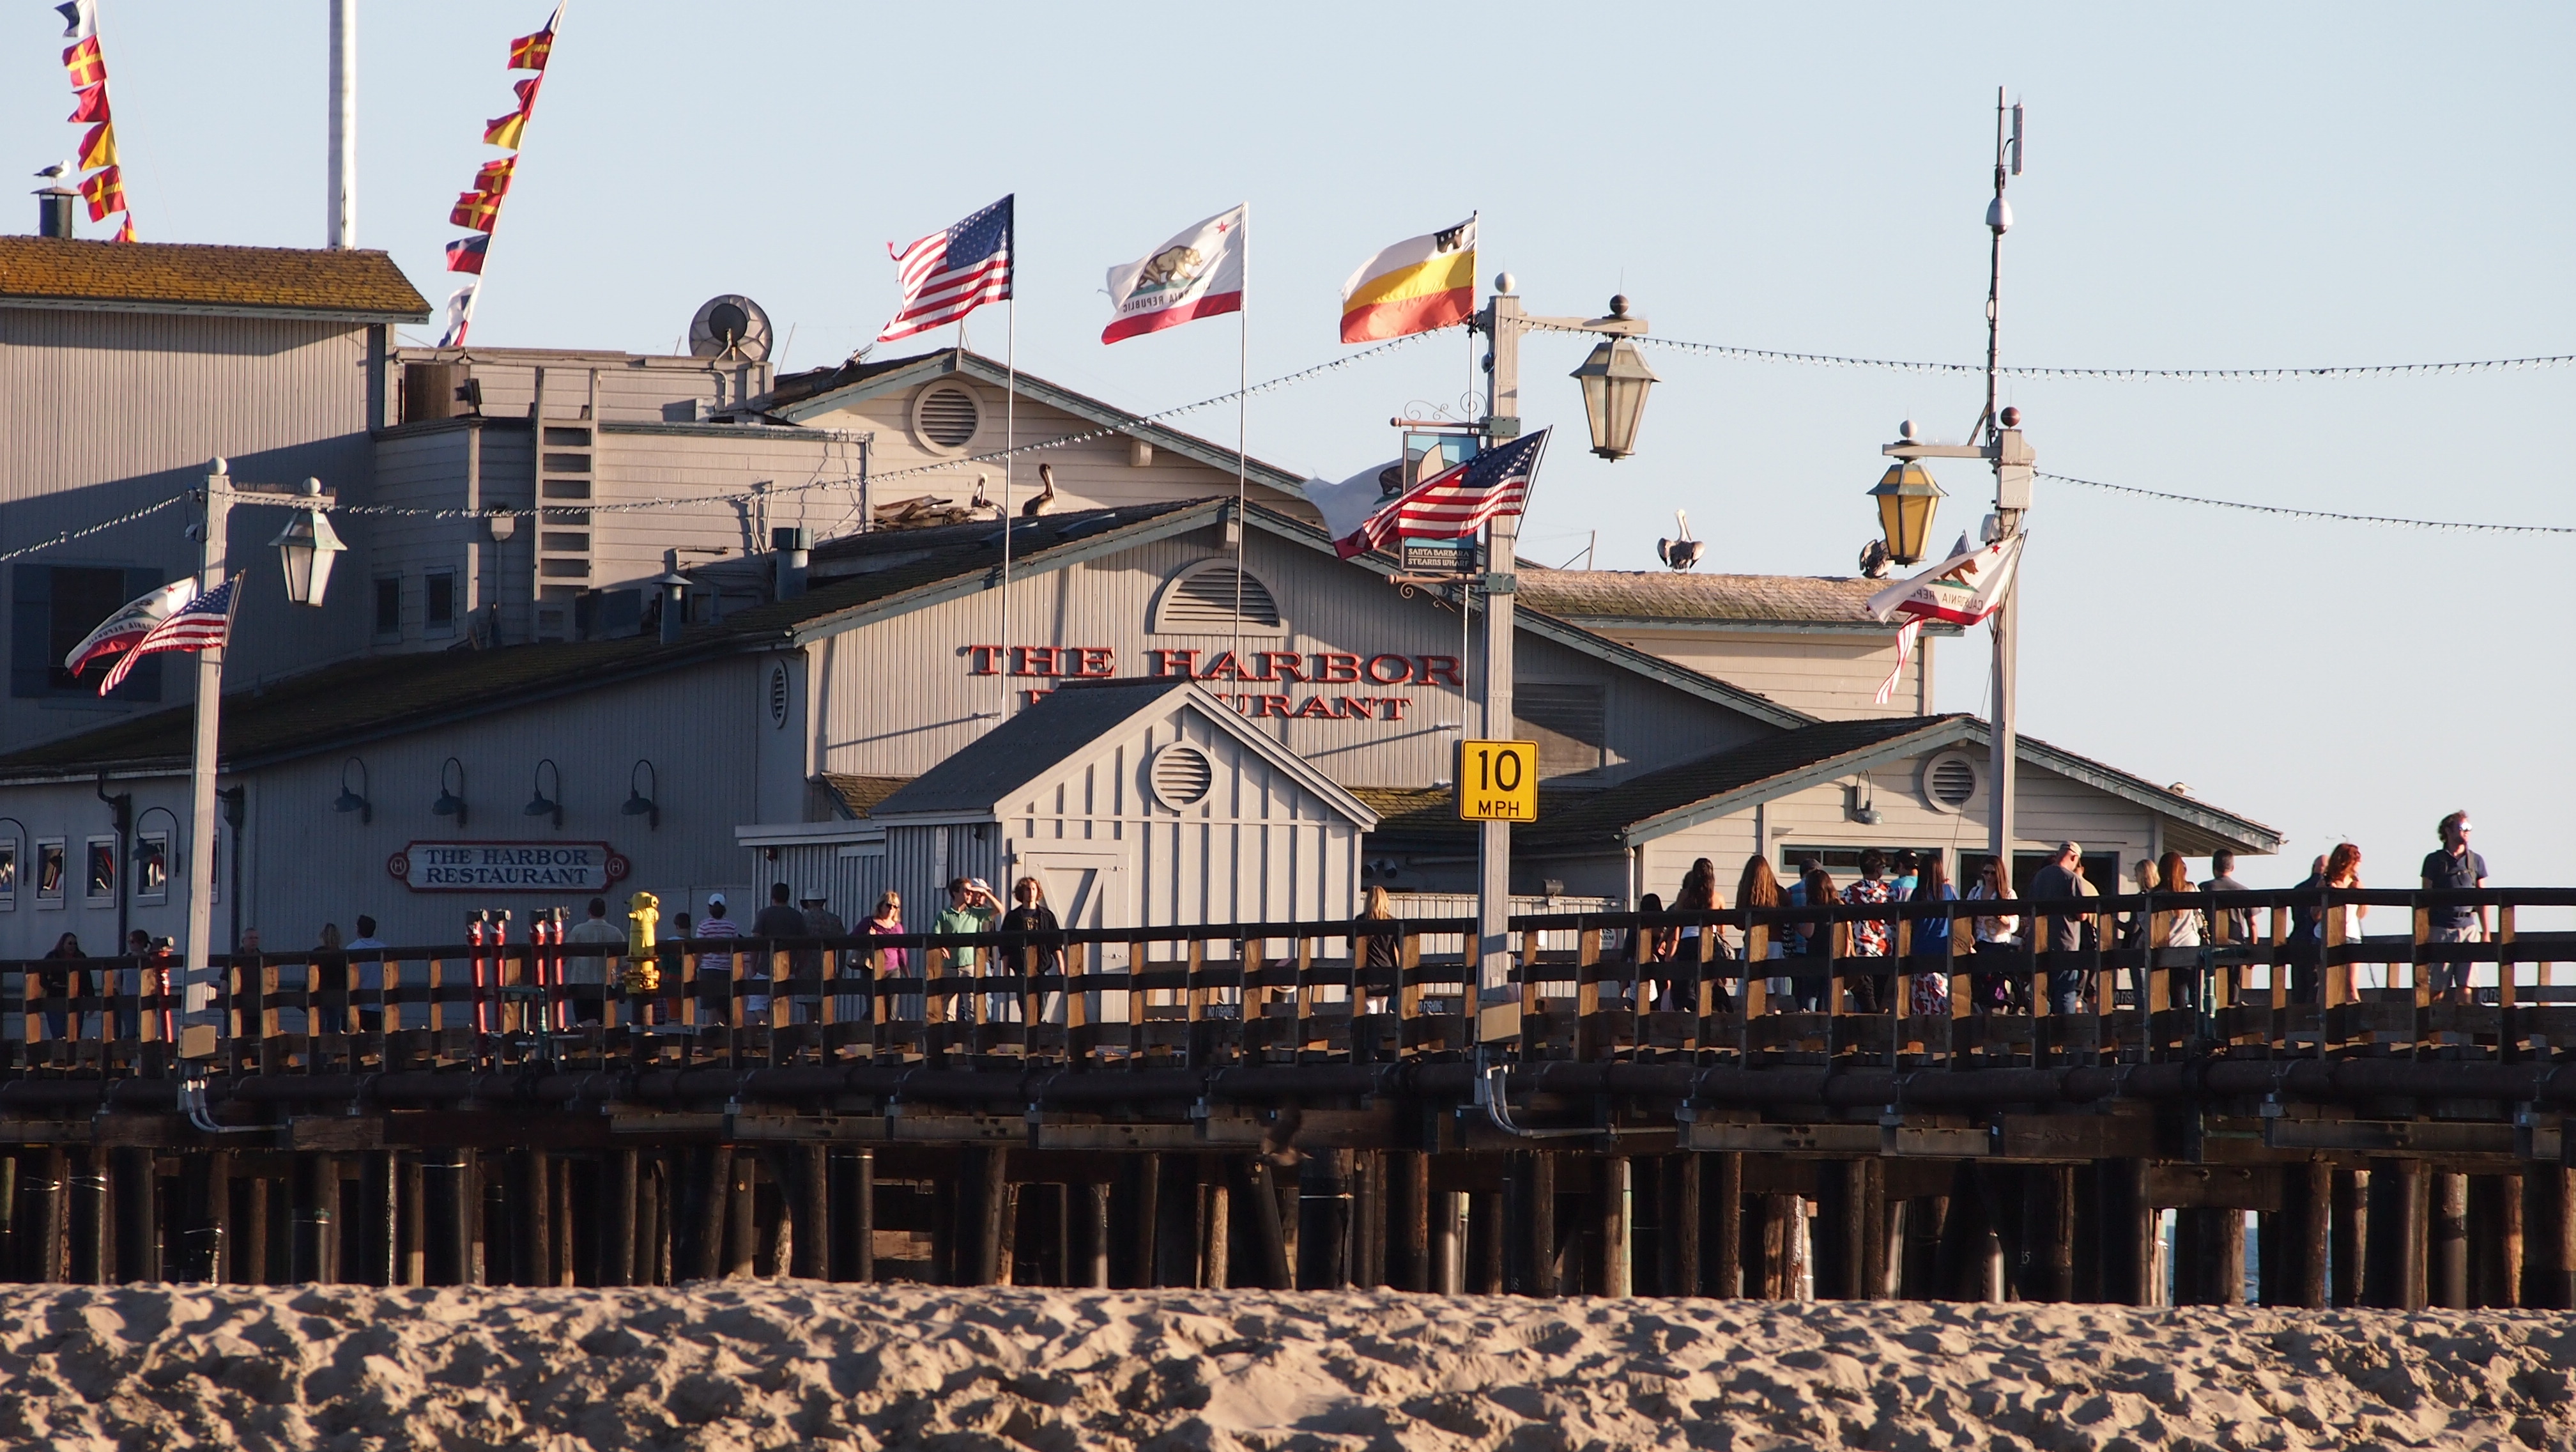
beach, coast, water, boardwalk, girl, kid, town, bike, pier, walkway, paddle, tourism, santa, family, creativecommons, toddler, weekend, epm1, barbara